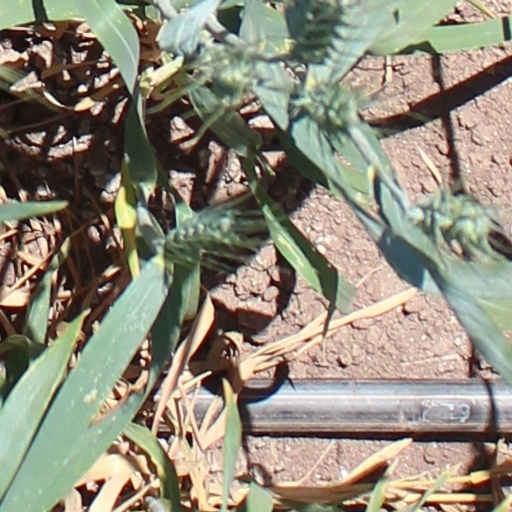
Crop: wheat